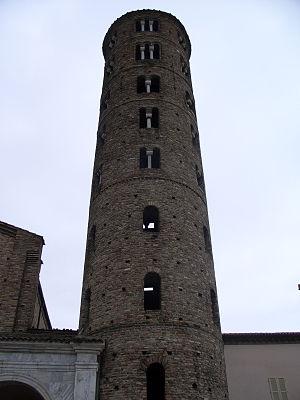
La basilique Saint-Apollinaire-le-Neuf, est un des édifices religieux de la ville de Ravenne, construite au début du VIᵉ siècle sur ordre du roi ostrogoth Théodoric le Grand, à proximité de son palais. Elle est connue pour son ensemble de mosaïques du VIᵉ siècle.